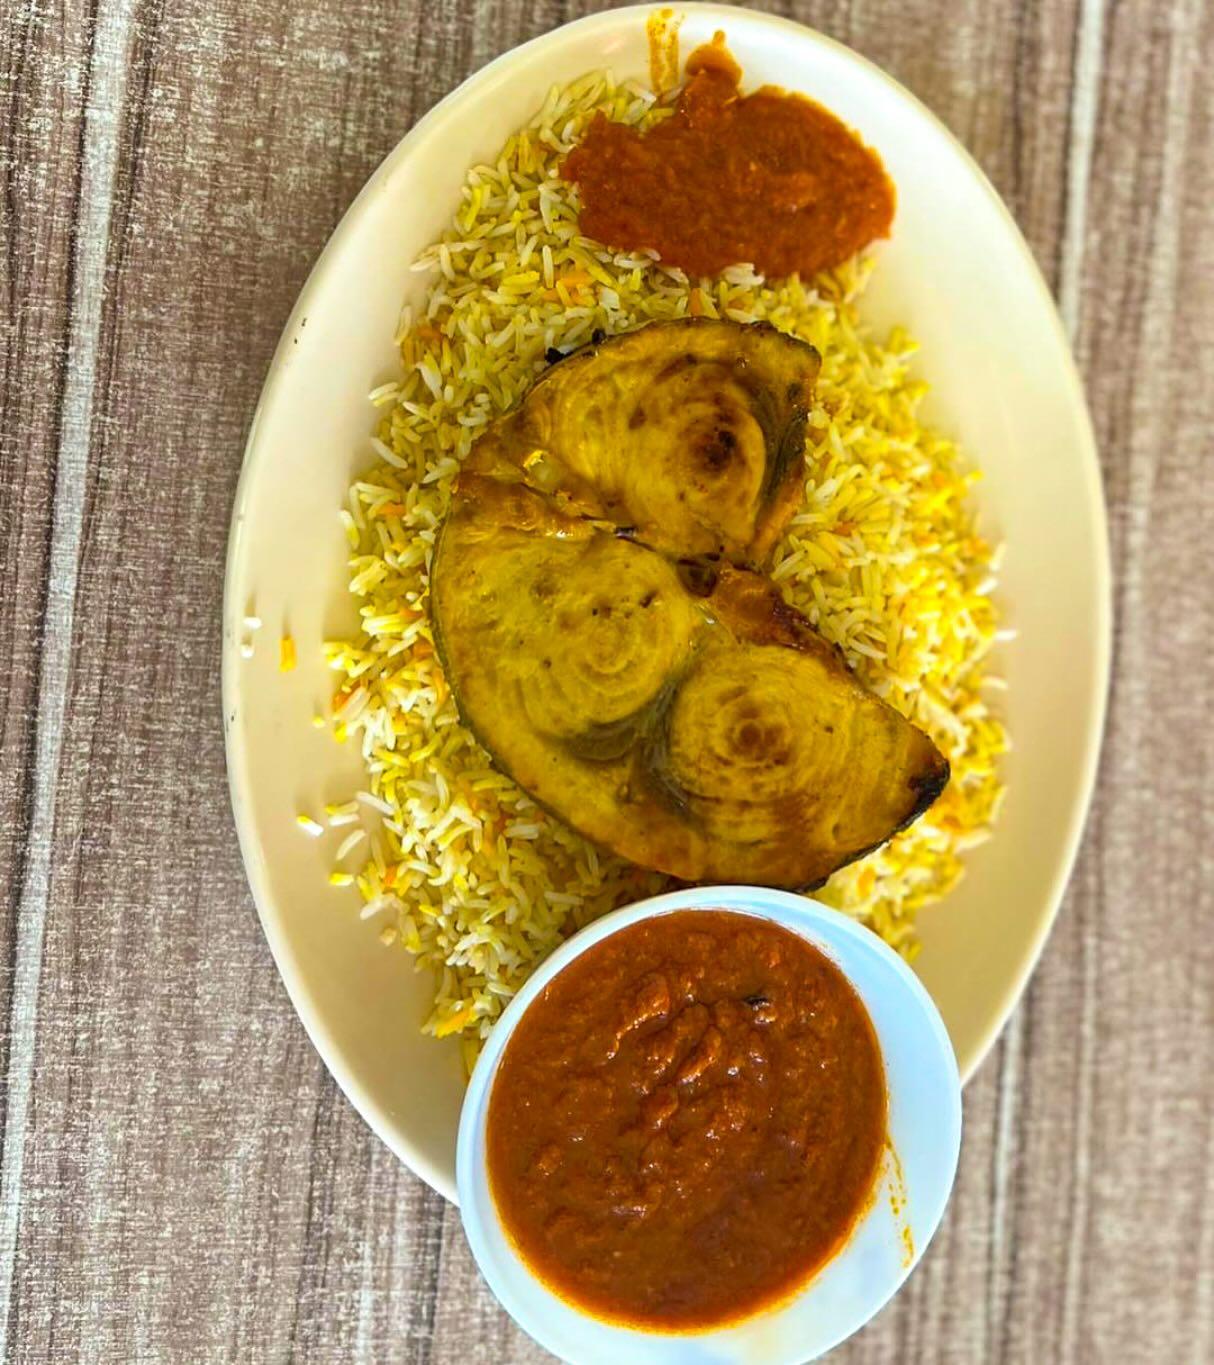
Sahani yenye rangi ya mala. Na muundo wa duara iliyo na chakula cha biriani yenye rangi ya manjano na chapati na mchuzi. Kwenye pembe moja ya sahani ni kisahani kidogo chenye rangi nyeupe ikiwa na mchuzi wa nyanya.